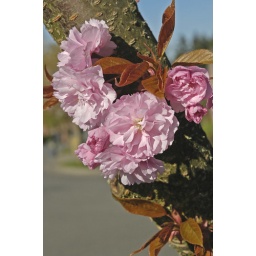
Now is the time for the big blossoms. The cherry tree is on the road that runs in front of our house.